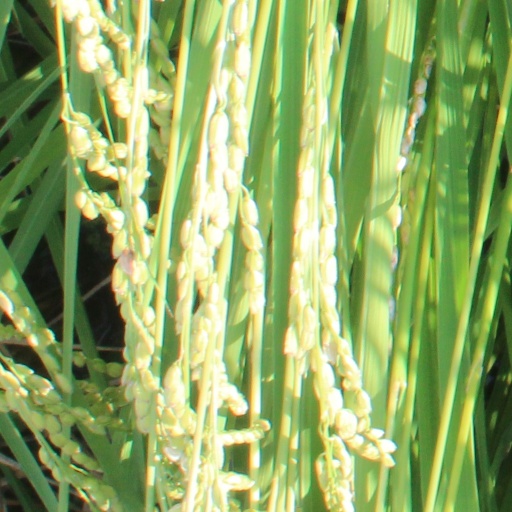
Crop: rice